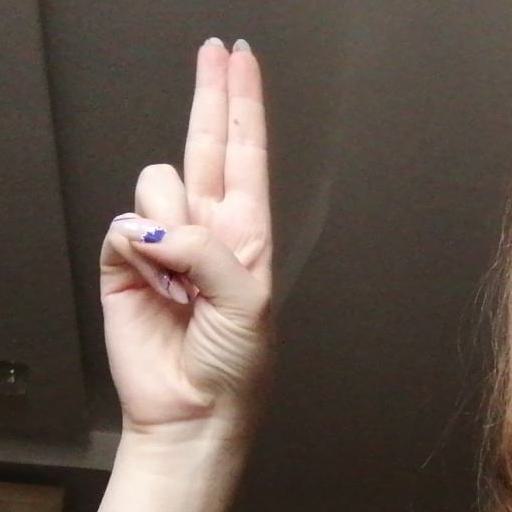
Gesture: two_up